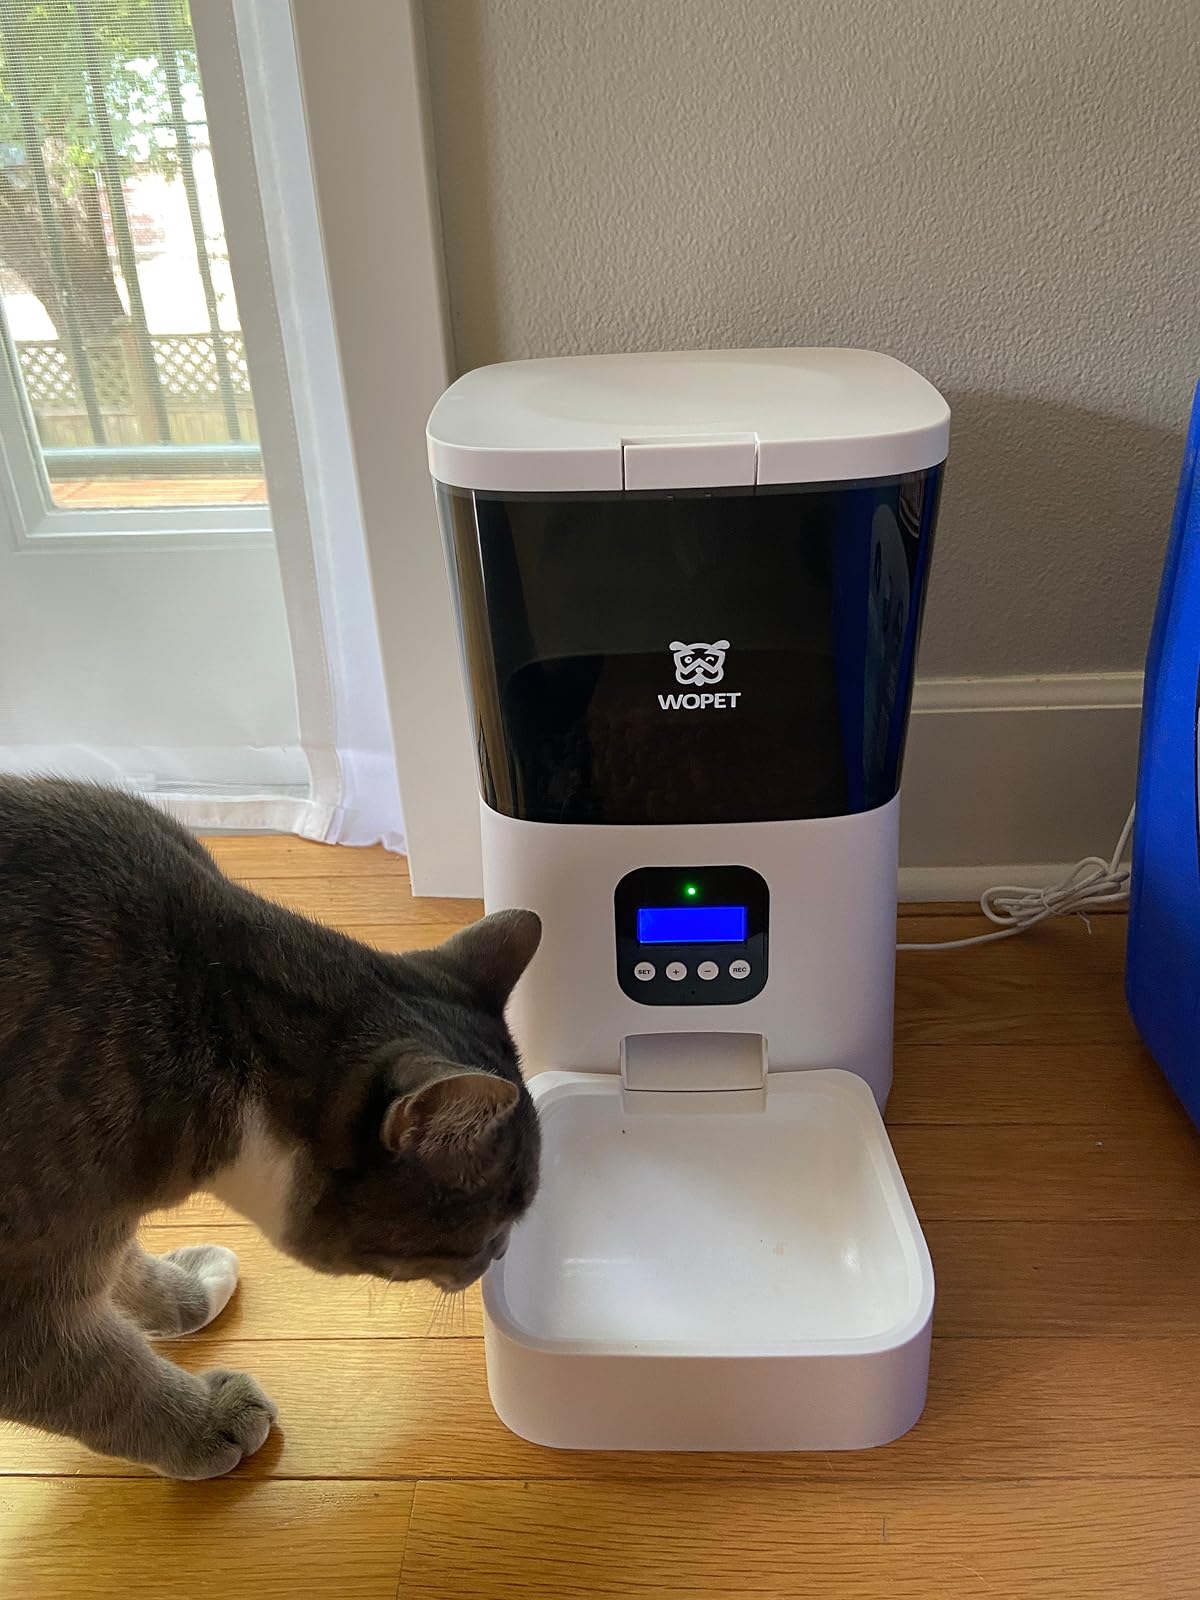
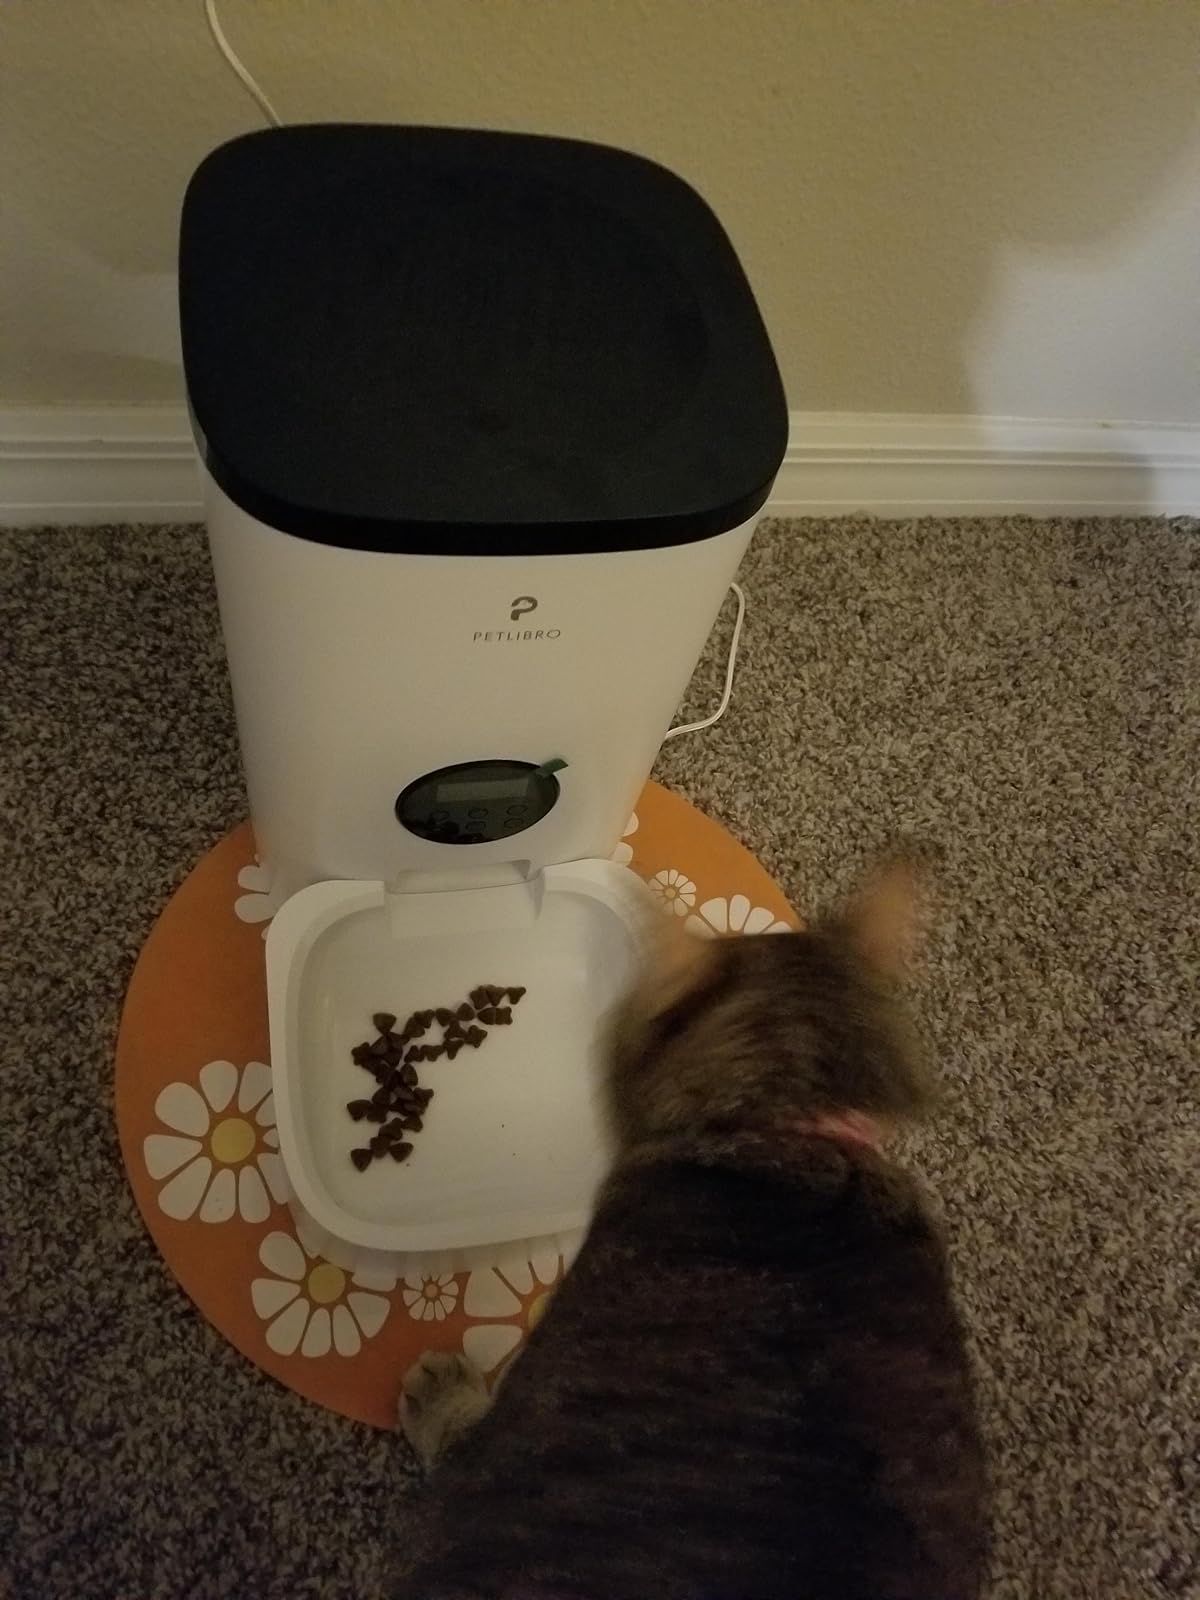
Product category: items_feeder
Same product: no